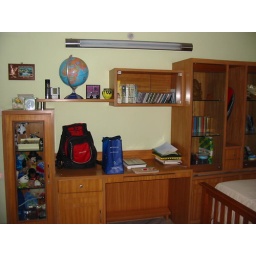
Study desk in Children bed room